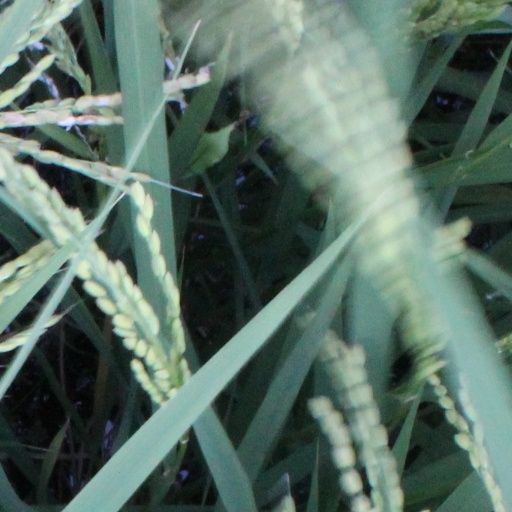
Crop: rice